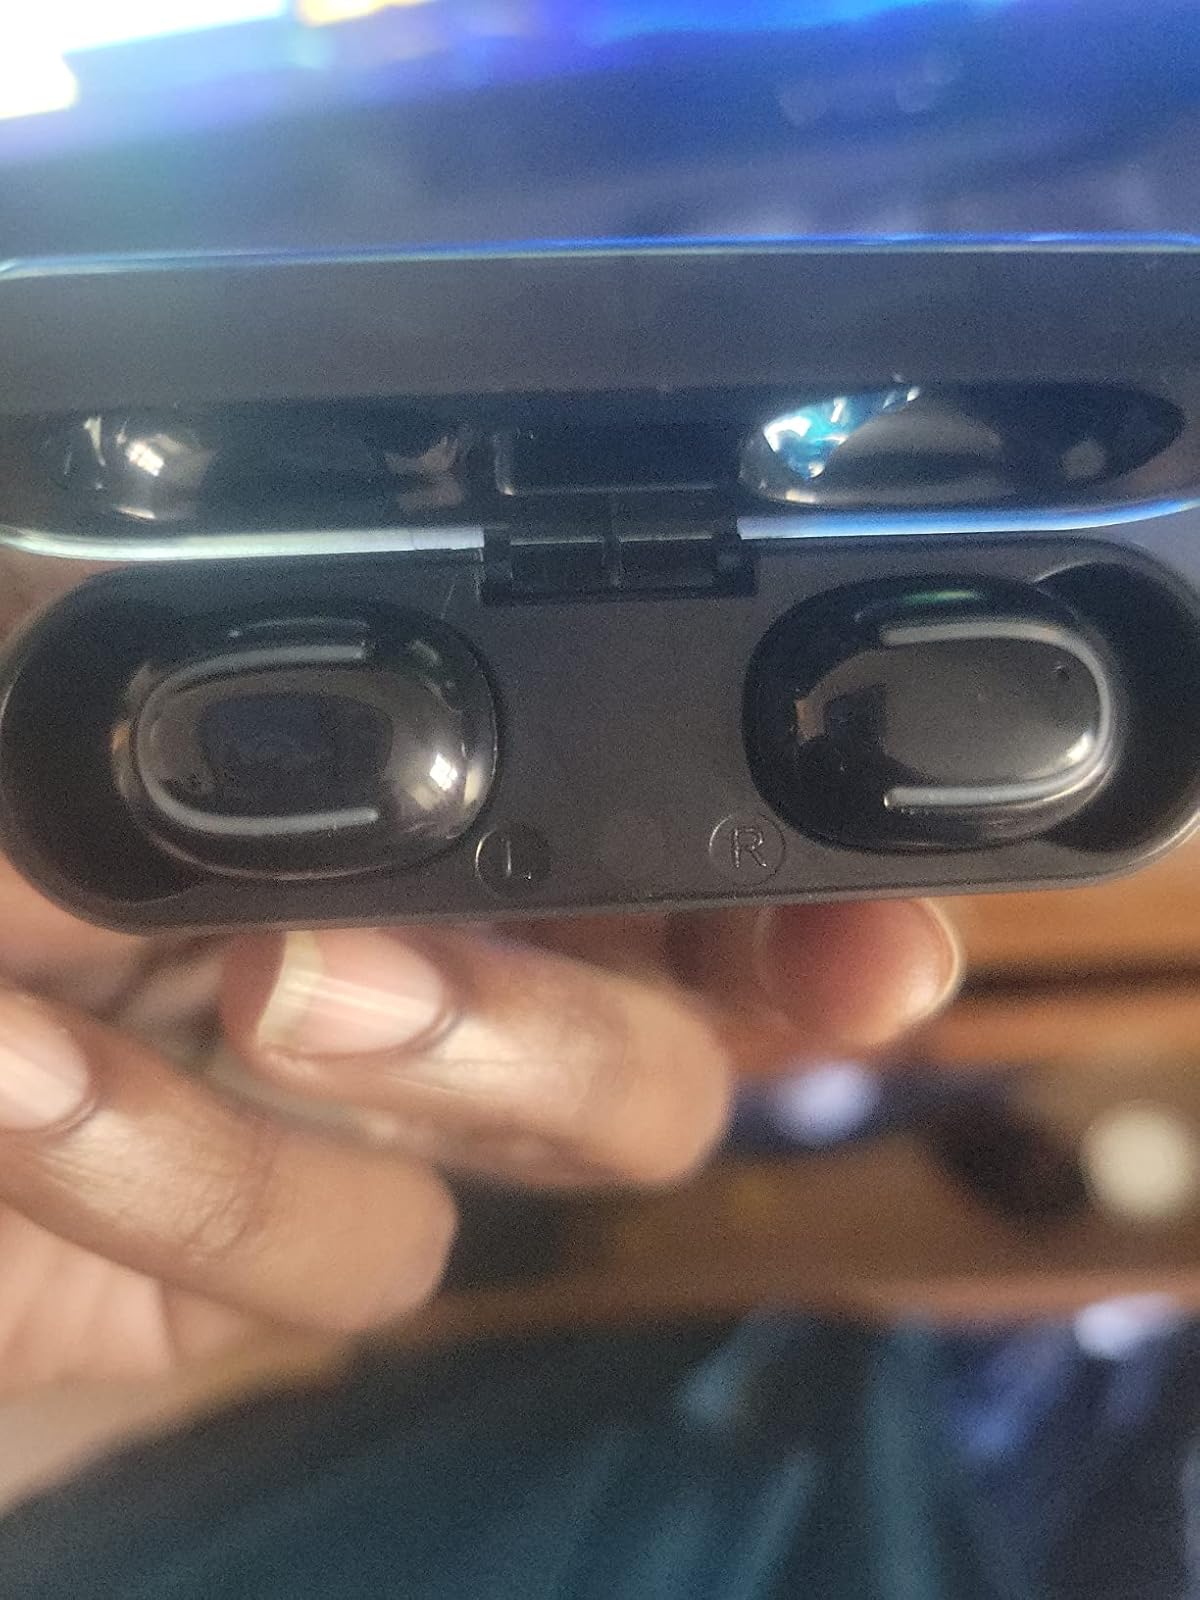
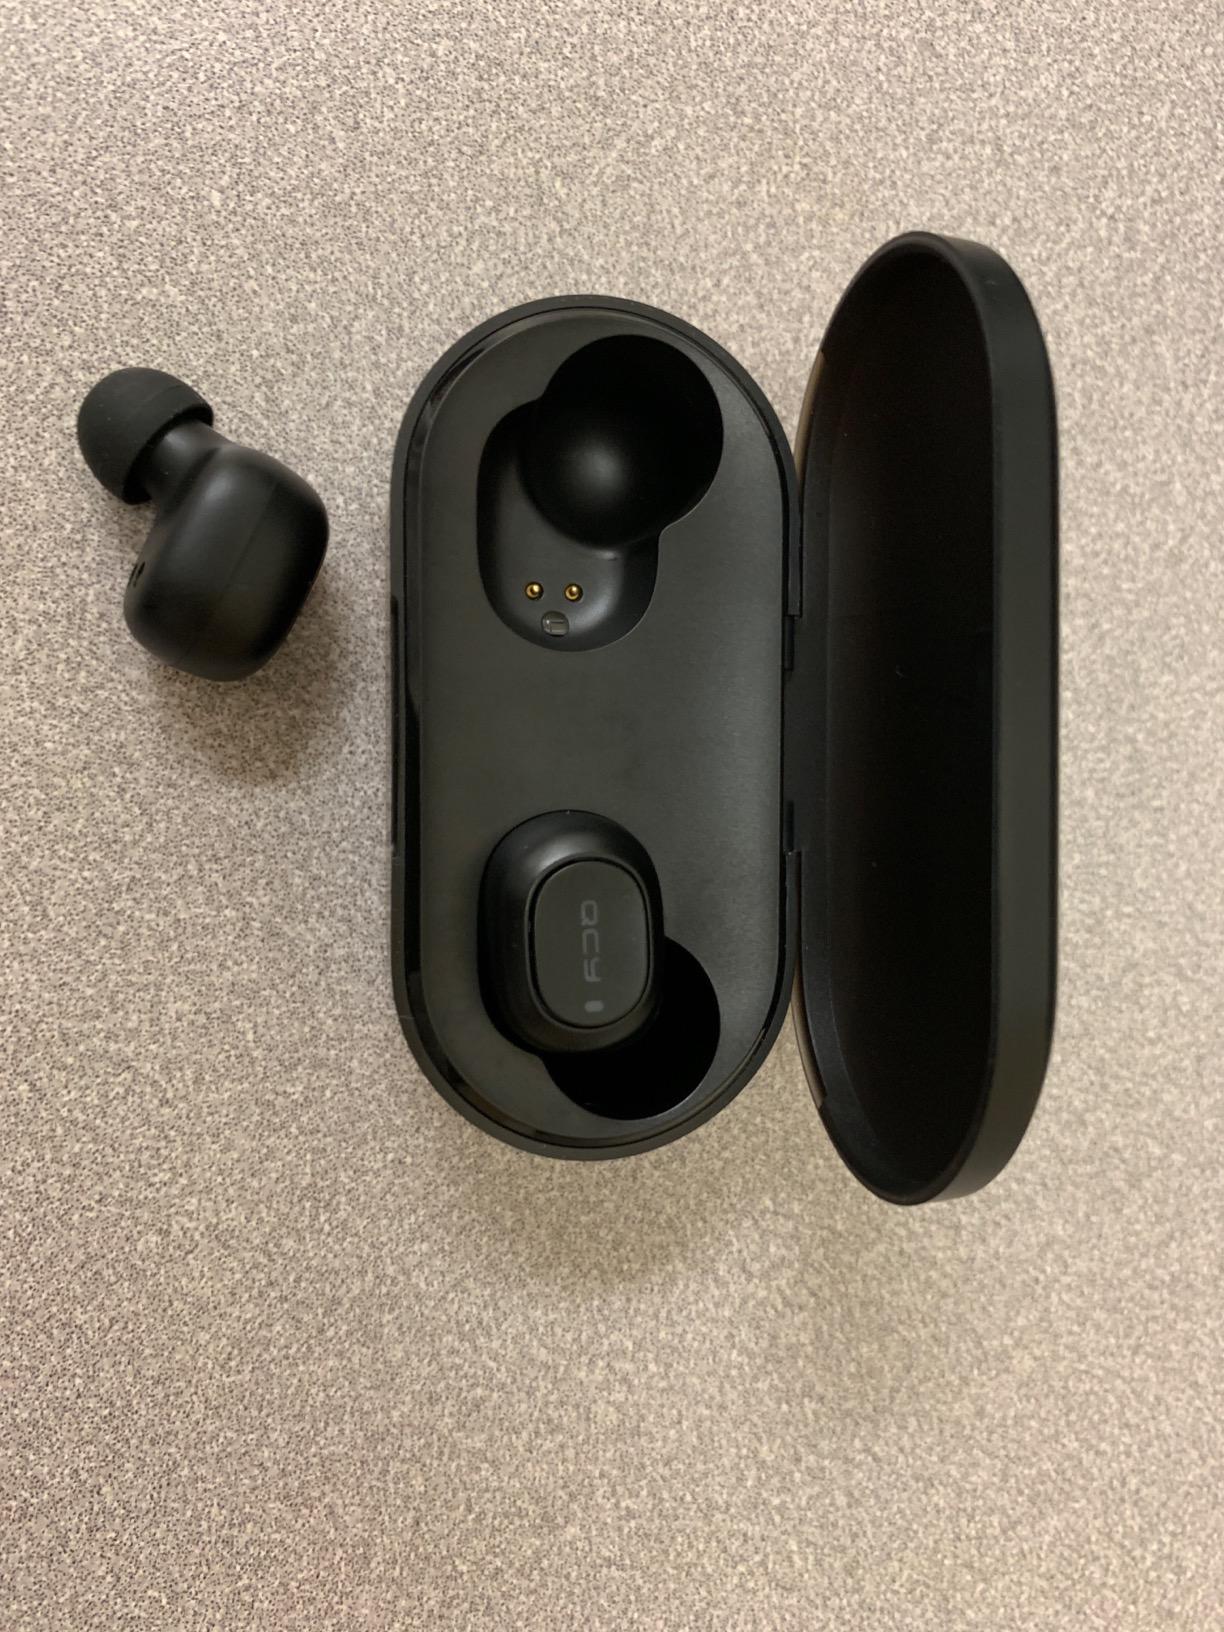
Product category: earbuds
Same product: no